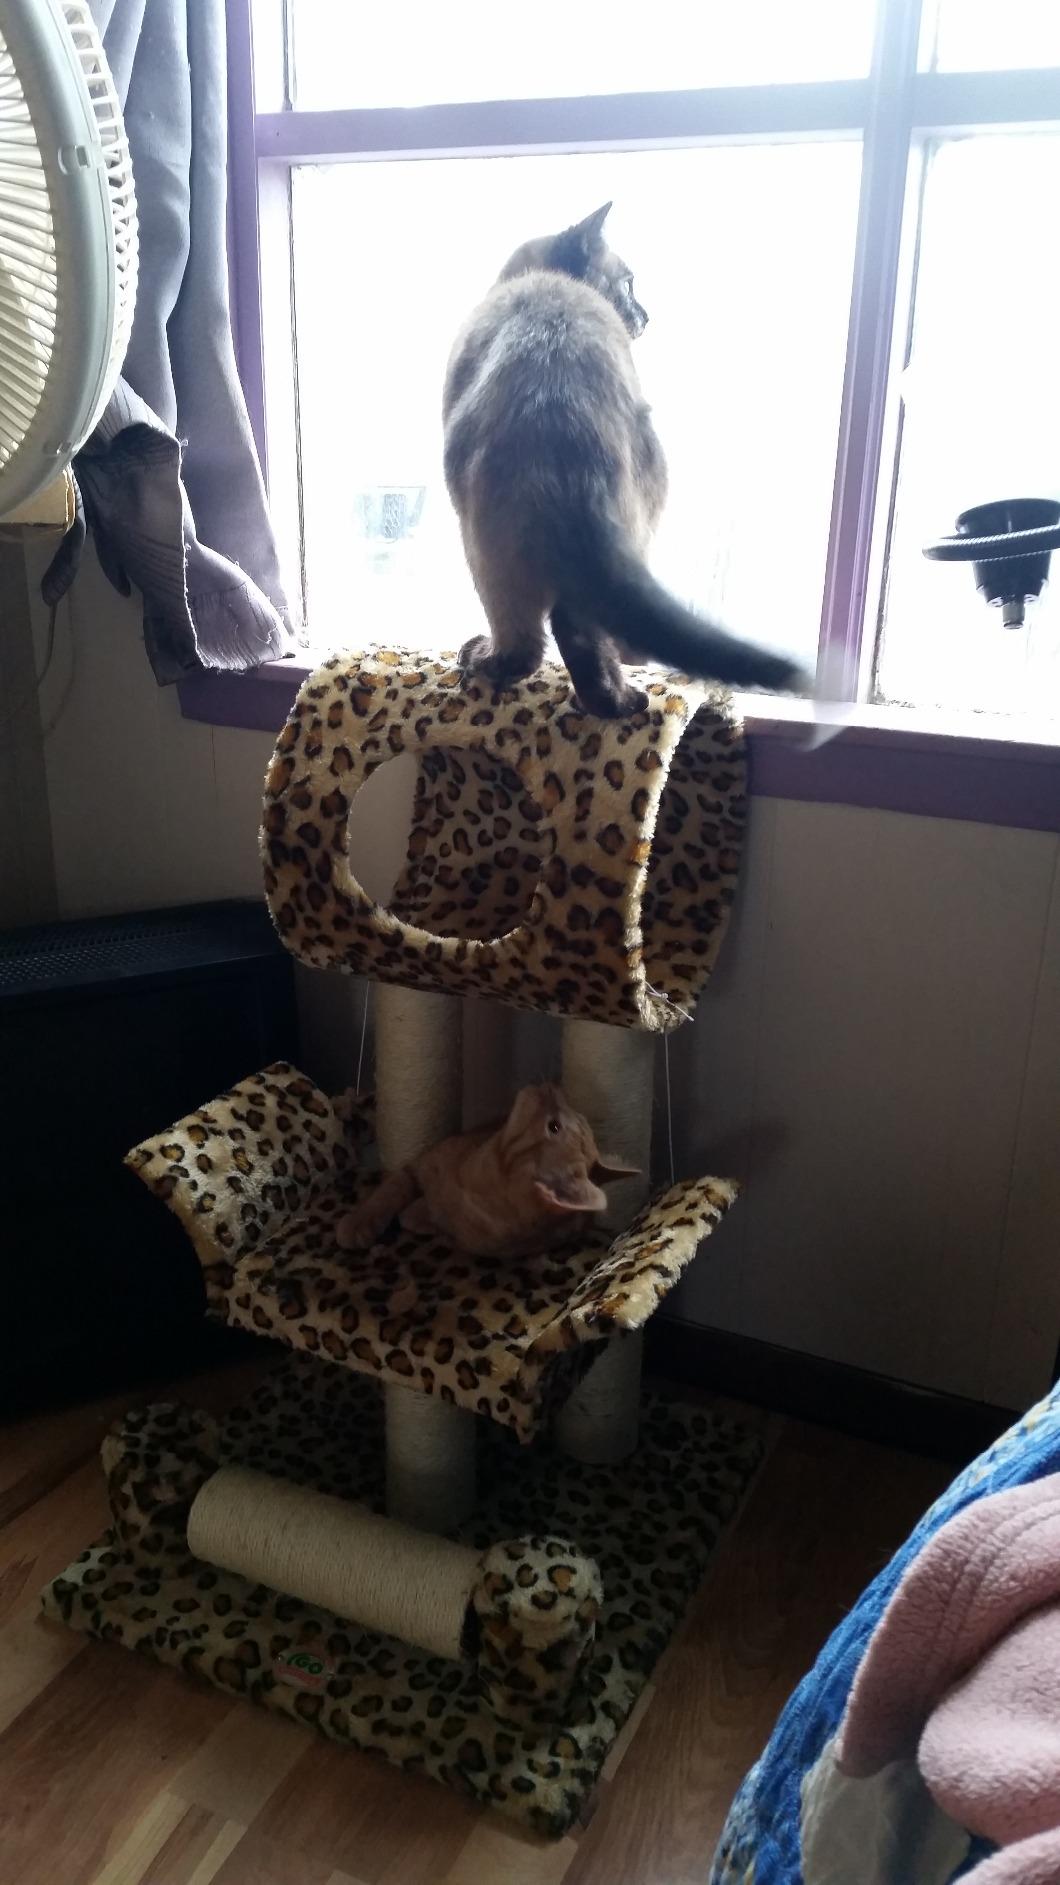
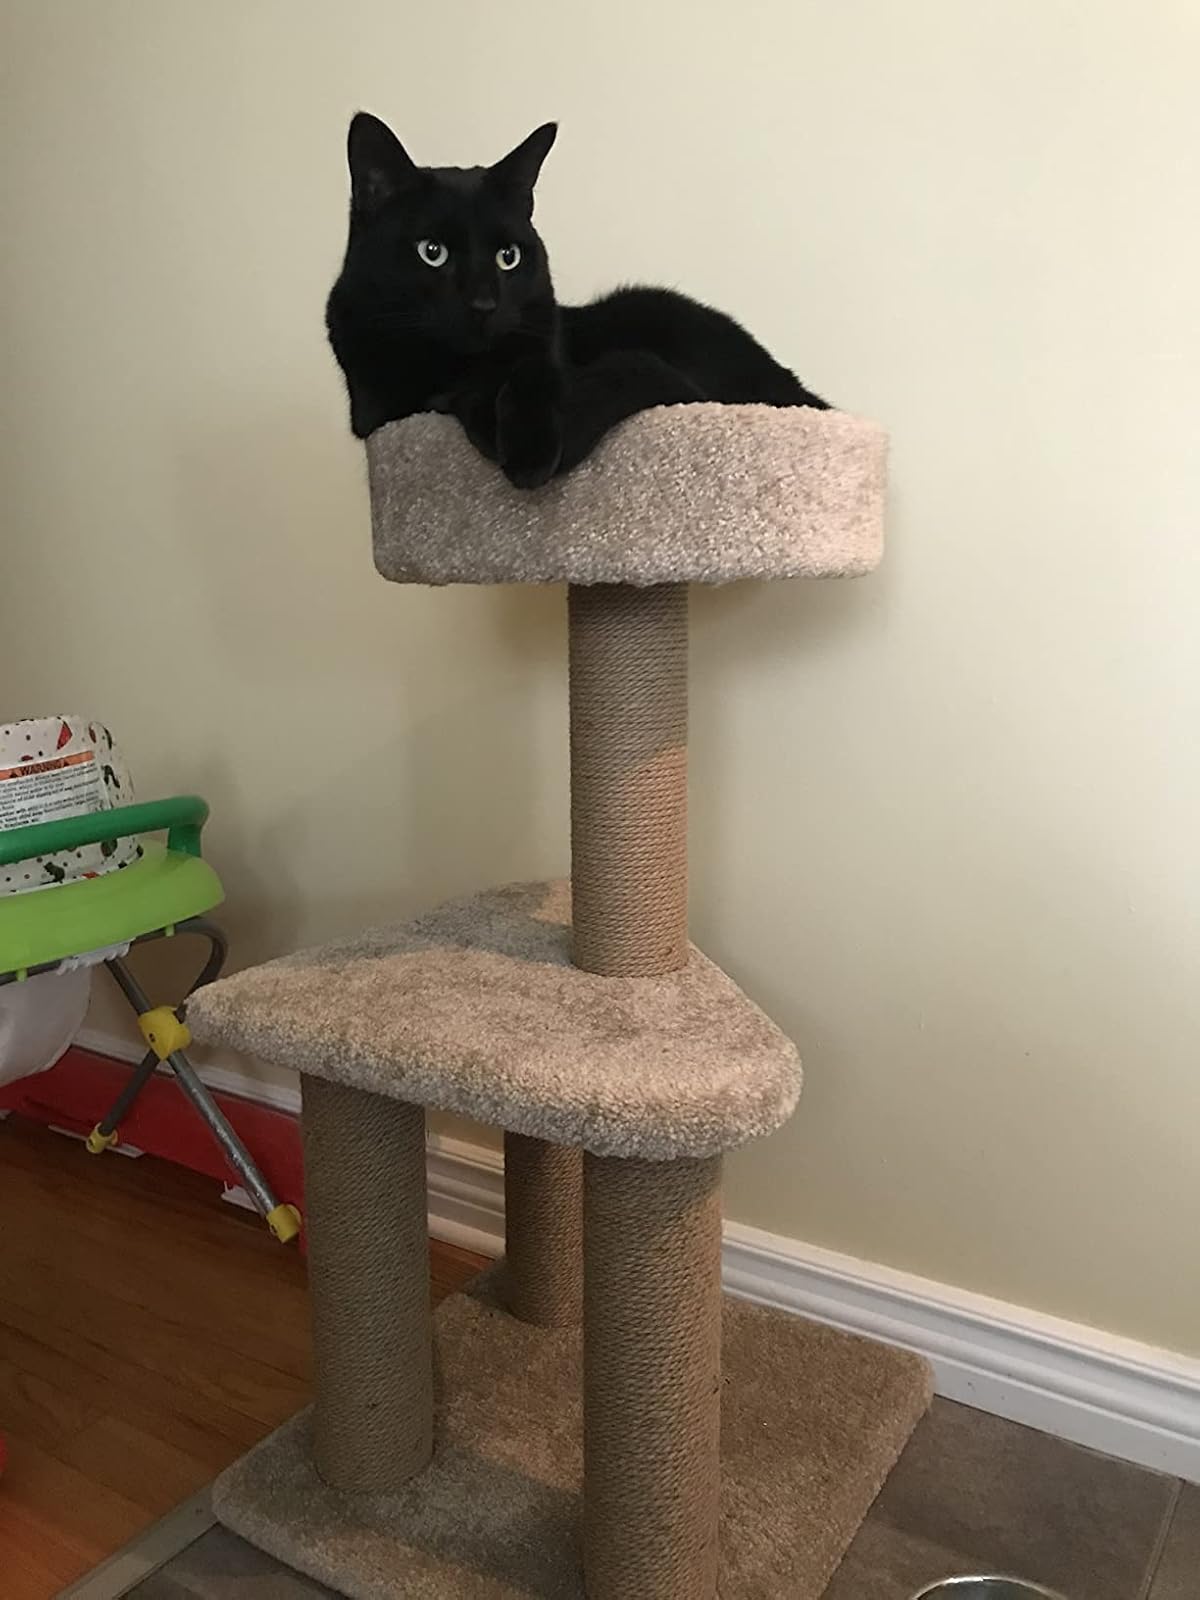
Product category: items_cat tree
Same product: no